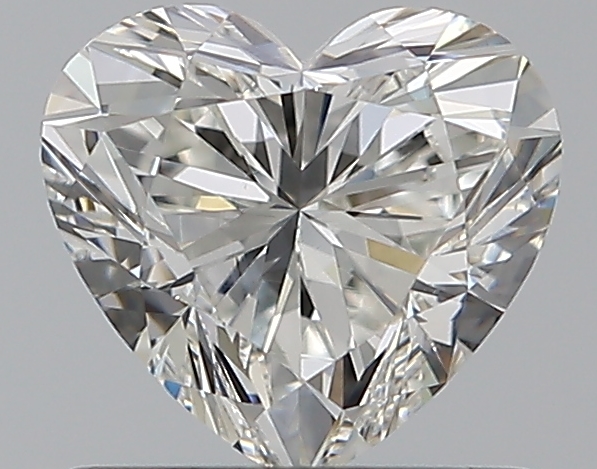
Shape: heart
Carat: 0.72
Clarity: VS1
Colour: G
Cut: EX
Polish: EX
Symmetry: EX
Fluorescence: N
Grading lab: GIA
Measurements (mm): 5.57 x 6.06 x 3.58